Dacrytherium

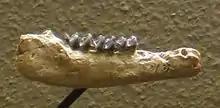
Mandible of "D. priscum" with molars, Natural History Museum of Basel

The dental formula of "Dacrytherium" and other anoplotheriids is for a total of 44 teeth, consistent with the primitive dental formula for early-middle Palaeogene placental mammals. Anoplotheriids have selenodont (crescent-shaped ridge form) or bunoselenodont (bunodont and selenodont) premolars (P/p) and molars (M/m) made for leaf-browsing diets. The canines (C/c) of the Anoplotheriidae are overall undifferentiated from the incisors (I/i). The lower premolars of the family are piercing and elongated. The upper molars are bunoselenodont in form while the lower molars have selenodont labial cuspids and bunodont (or rounded) lingual cuspids. The subfamily Anoplotheriinae differs from the Dacrytheriinae by the molariform premolars with crescent-shaped paraconules and the lower molars that lack a third cusp between the metaconid and entoconid.